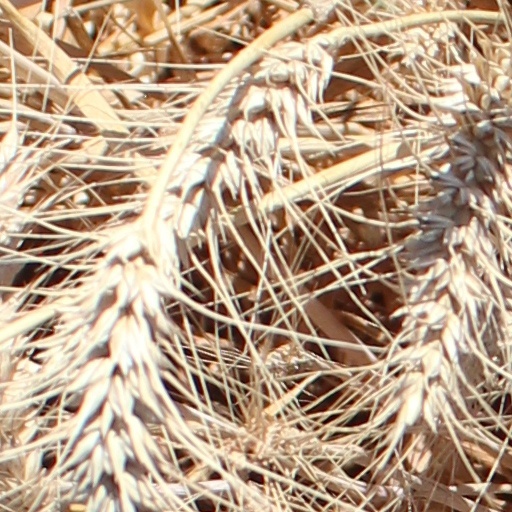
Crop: wheat